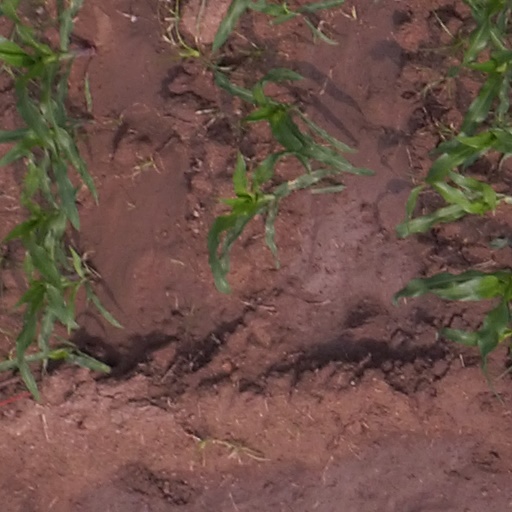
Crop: maize; corn